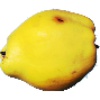
Label: Quince 1